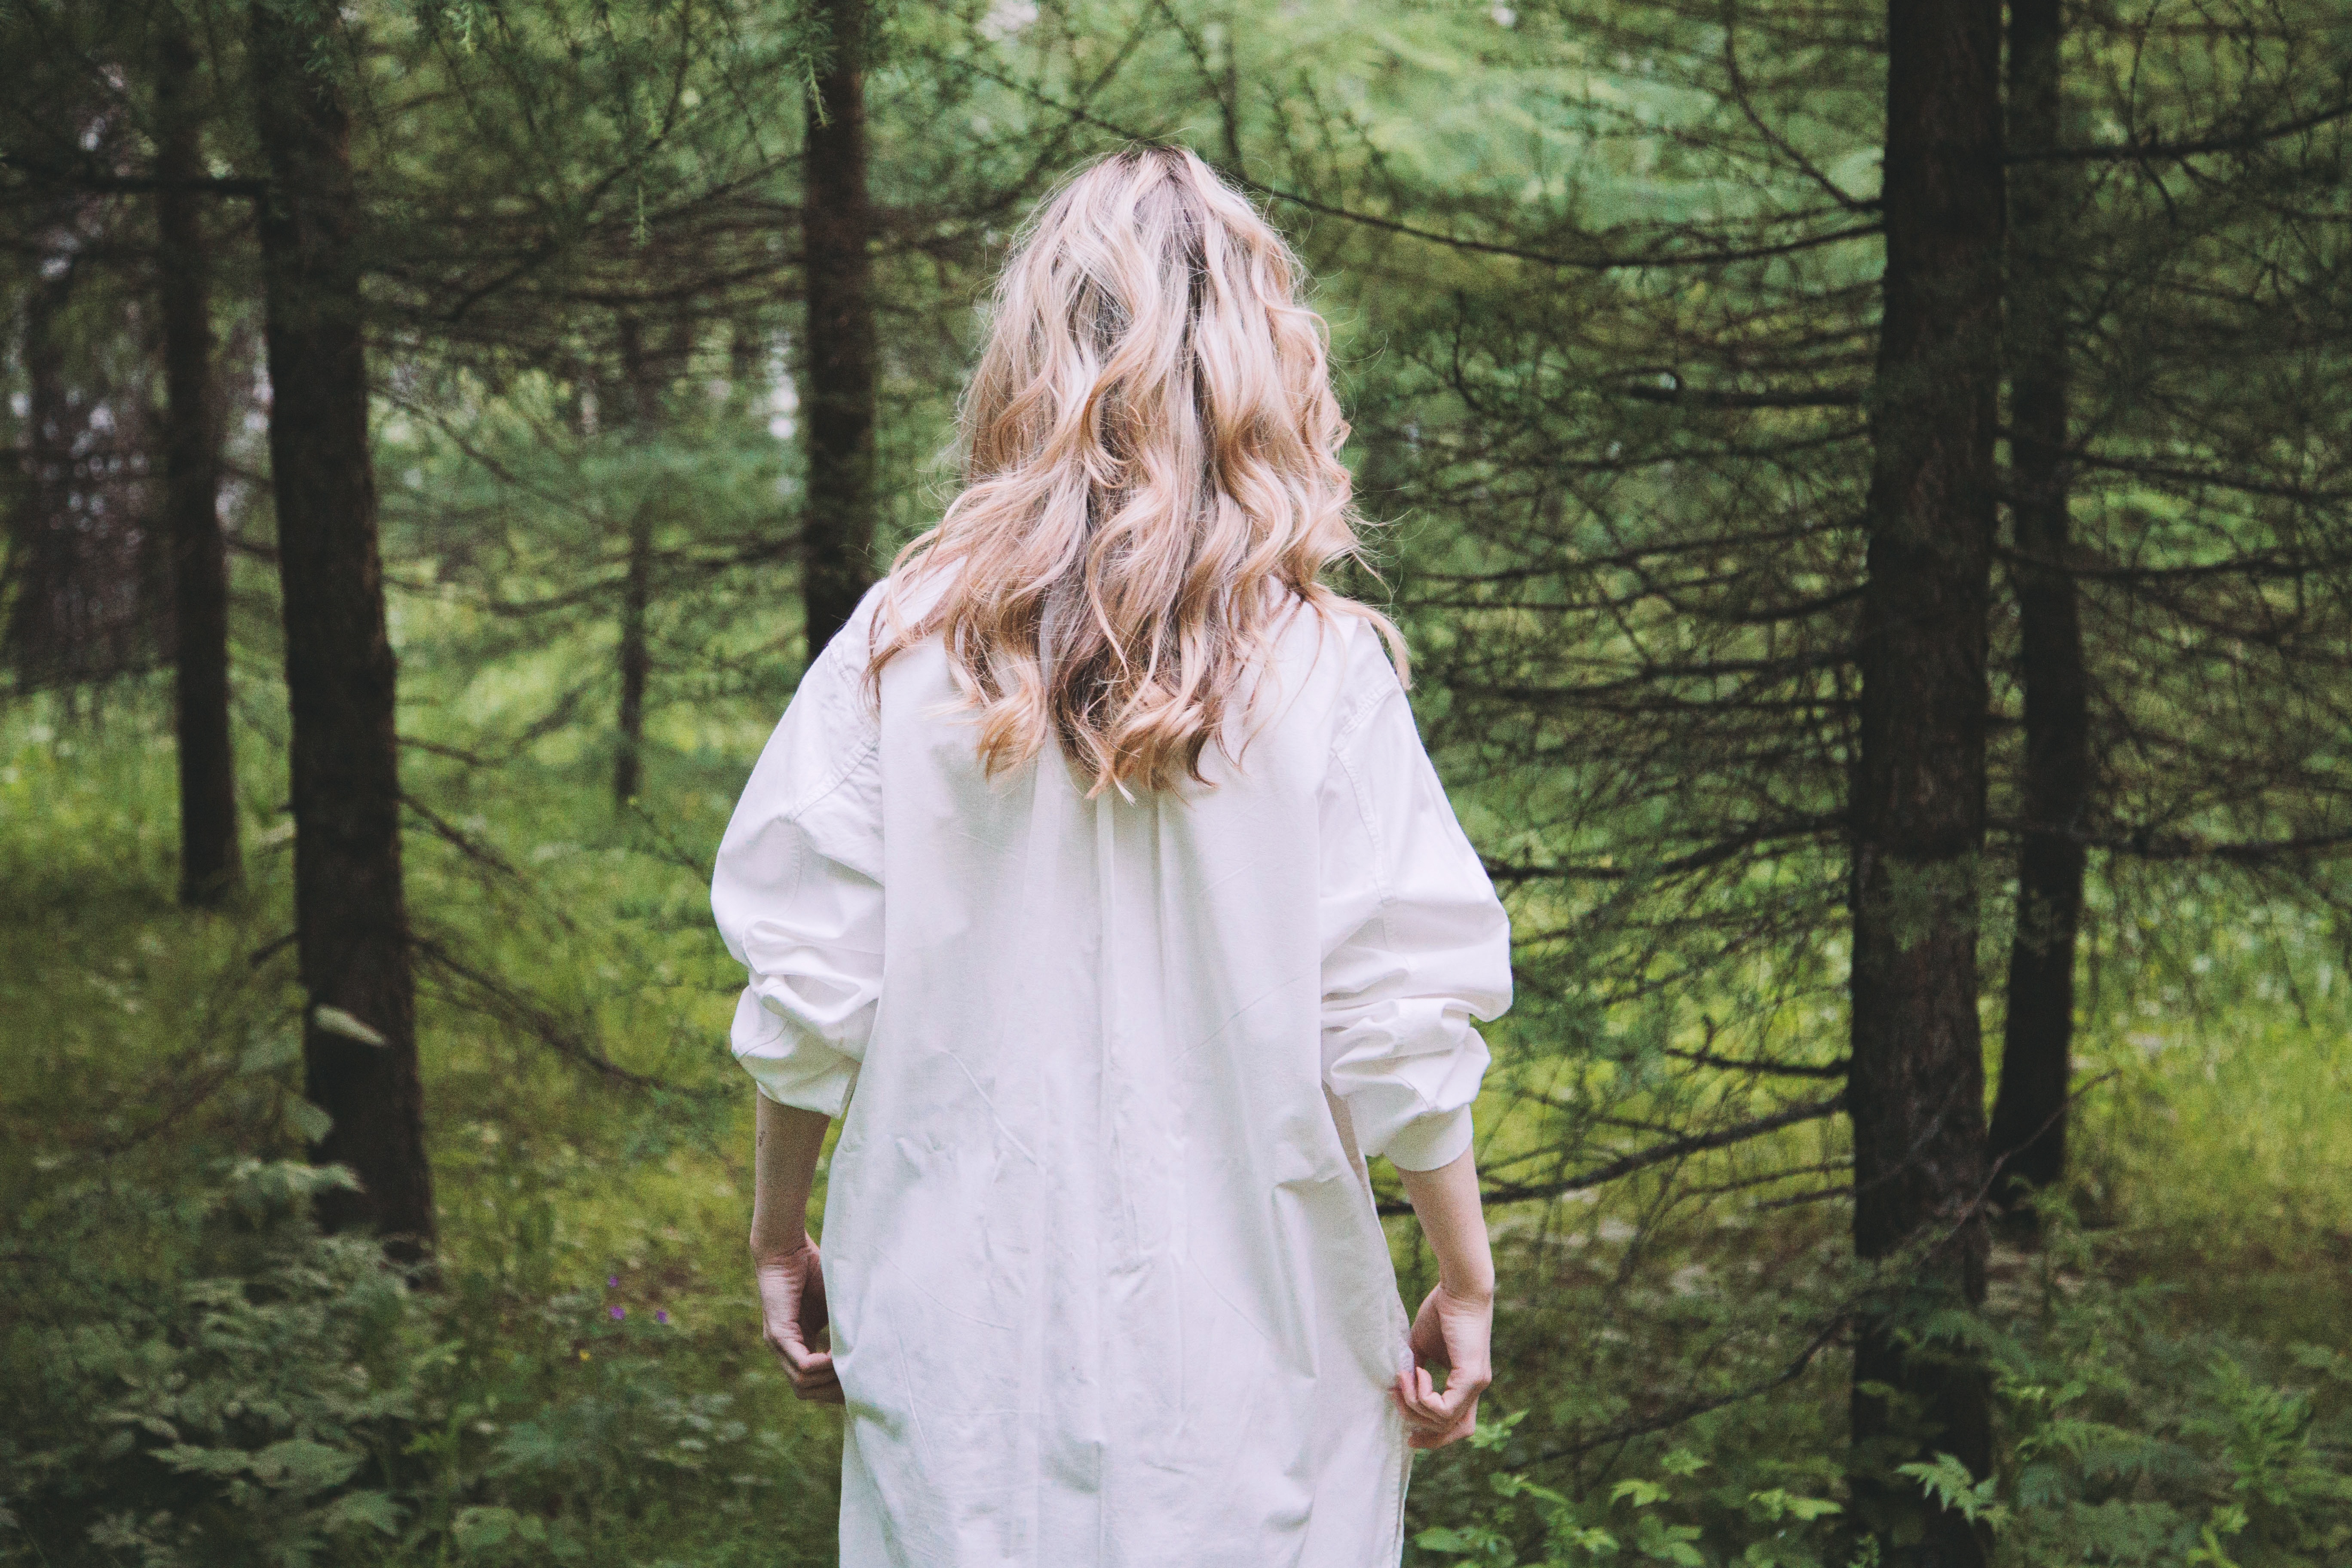
tree, nature, forest, person, woman, spring, blonde, season, trees, outdoors, dress, blond, woodland, habitat, photo shoot, portrait photography, natural environment